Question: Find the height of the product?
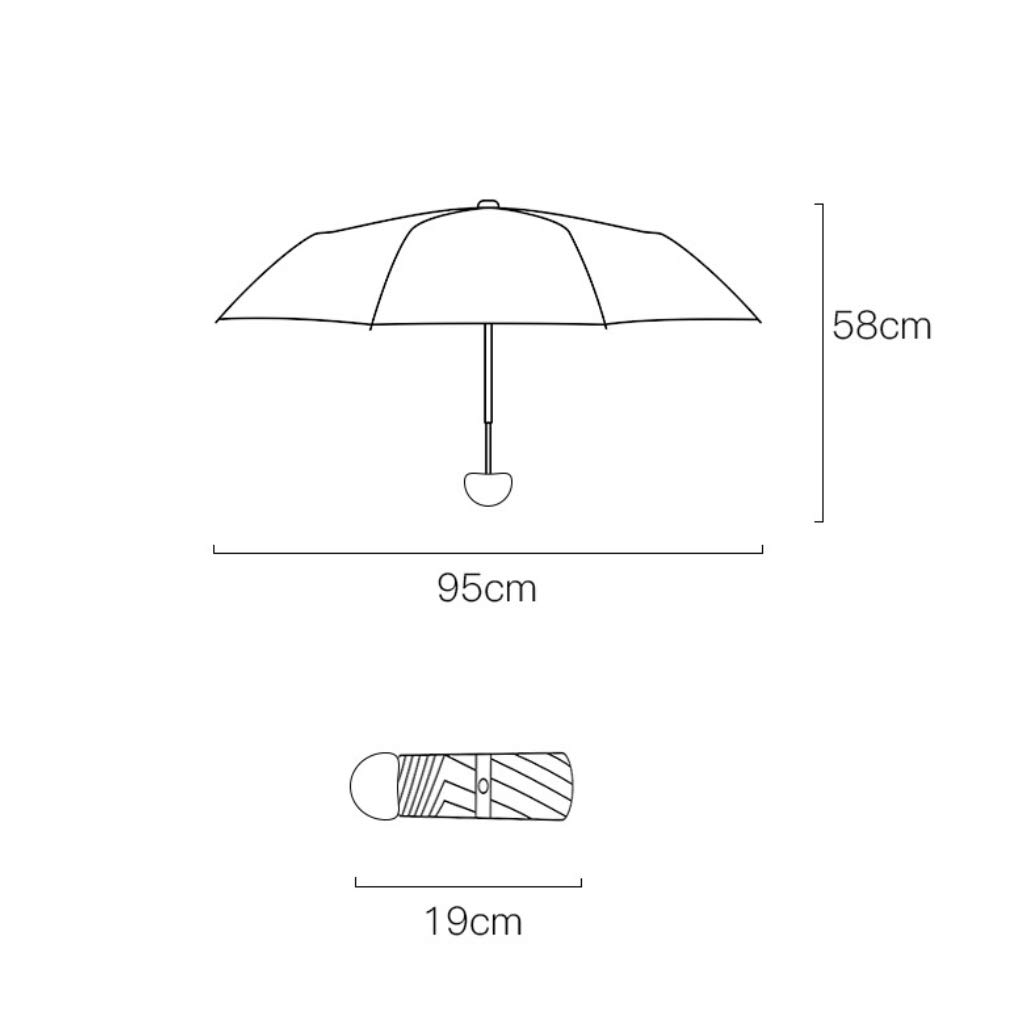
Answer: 58.0 centimetre